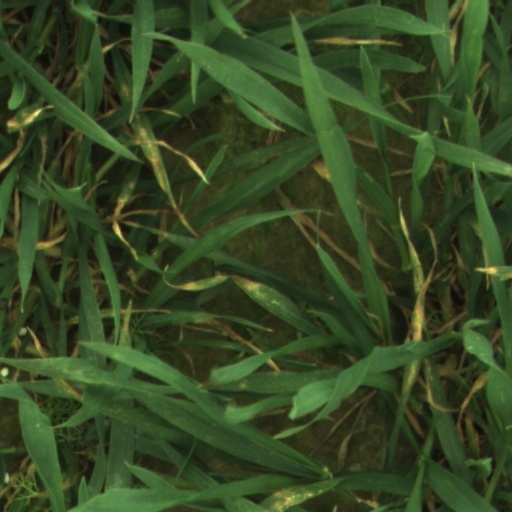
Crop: wheat